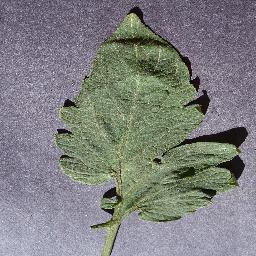
Label: Tomato___healthy